St Ivel

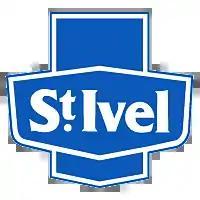
St.Ivel logo (1992)

St Ivel is a brand of dairy products in the United Kingdom, introduced in 1901 by the Yeovil-based dairy company Aplin & Barrett, for use on a range of their products.